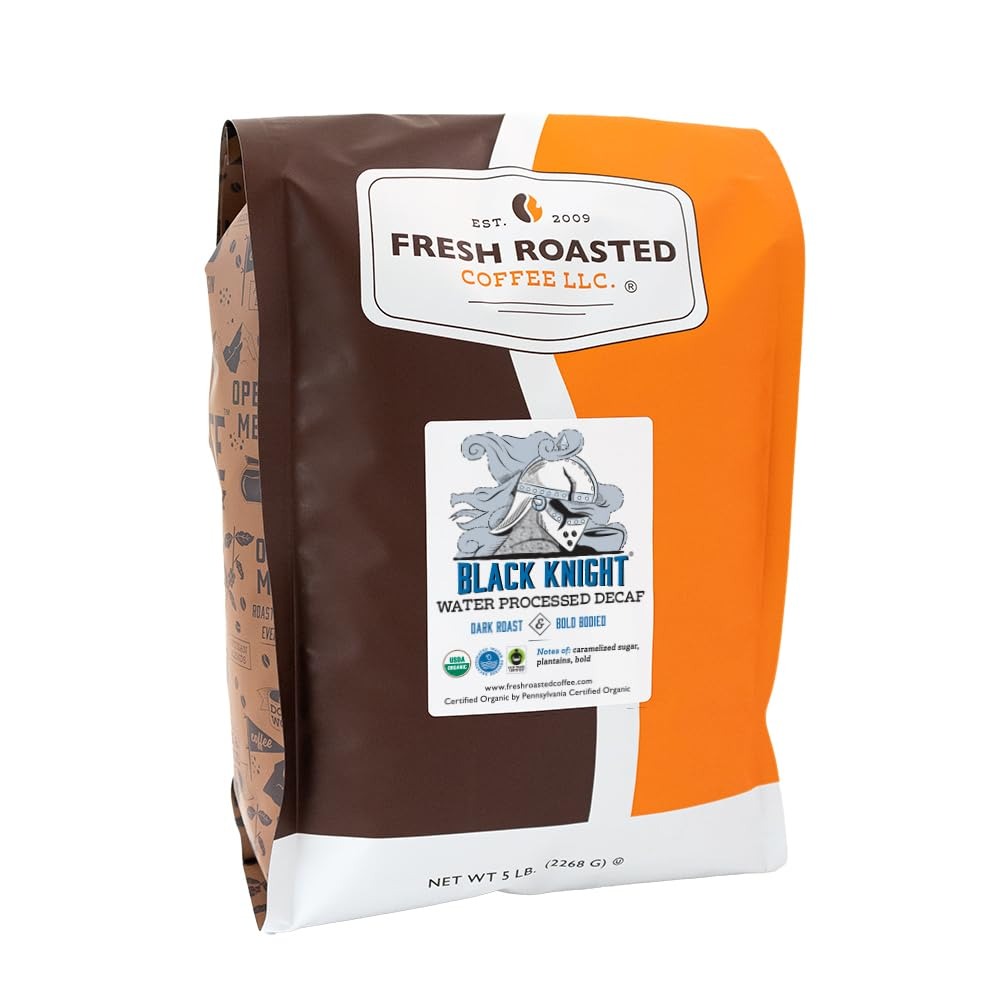
Item Name: Fresh Roasted Coffee, Organic Black Knight Water-Processed Decaf | USDA Organic, Kosher | Dark Roast 5 lb (80 oz) Ground
Bullet Point 1: Fresh Roasted Coffee roasts on Loring SmartRoasters which provide superior flavor, use less fuel, and produce fewer emissions than traditional roasters. Rising in 2024, our advanced solar array will help us become one of the cleanest commercial roasters in the country.
Bullet Point 2: Fresh Roasted Coffee nitrogen flushes every coffee bag and pod to remove flavor-stealing oxygen and keep your coffee at its freshest and best tasting for as long as possible. We offer more than 80 varieties of whole bean and ground coffee, coffee pods, and unroasted coffee.
Bullet Point 3: Coffee for Everybody whether you're a casual coffee drinker or a third wave connoisseur. Fresh Roasted Coffee is family-owned and proudly roasted, blended, and packaged in the United States of America.
Product Description: Enjoy the famously bold flavor of our best-selling Black Knight coffee, now available as an organic Swiss Water process decaf! This water decaf coffee is carefully and responsibly decaffeinated, leaving every ounce of flavor untouched. Experience the same notorious hints of plantains and caramelized sugar finish that you crave in our Black Knight Swiss Water Decaf coffee.
Value: 80.0
Unit: Ounce

Price: 74.99